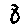
Label: 8